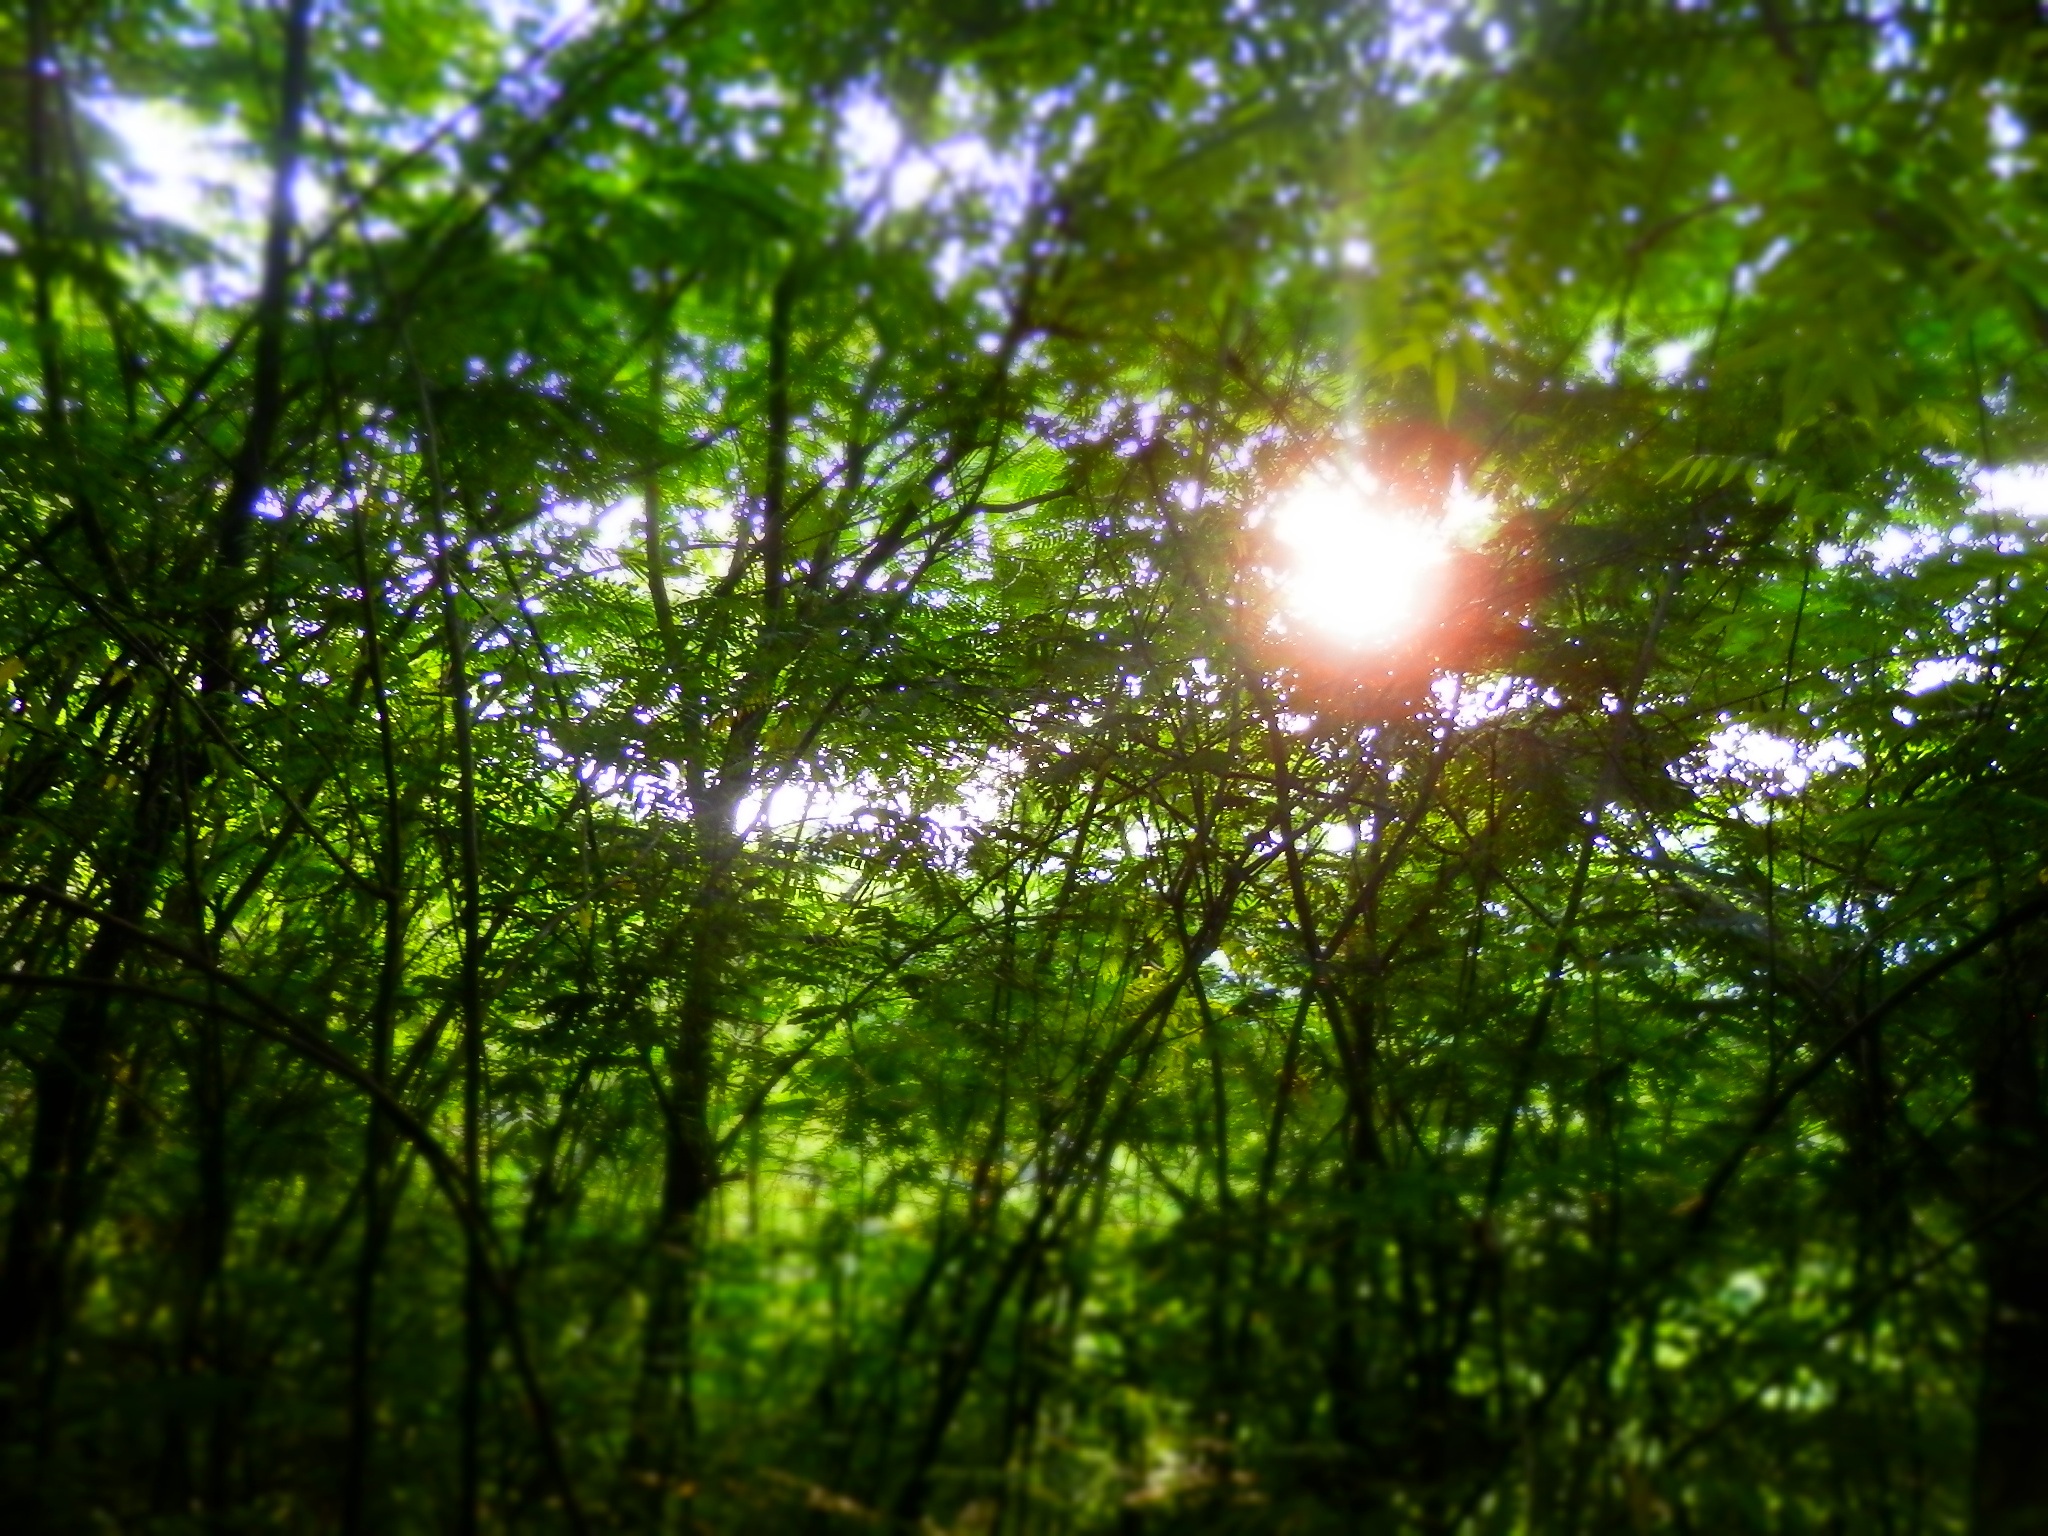
tree, nature, forest, grass, branch, light, plant, wood, sunshine, sun, meadow, sunlight, ray, morning, leaf, flower, environment, green, jungle, tranquil, autumn, scenery, season, trees, rainforest, woodland, habitat, ecosystem, natural environment, atmospheric phenomenon, woody plant